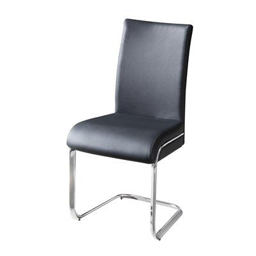
the winner ! $90 each - white